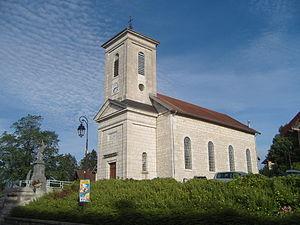
église paroissiale de Métabief (Doubs - France)
Métabief est une commune française située dans le département du Doubs en région de Bourgogne-Franche-Comté. Les habitants se nomment les Chats-Gris.